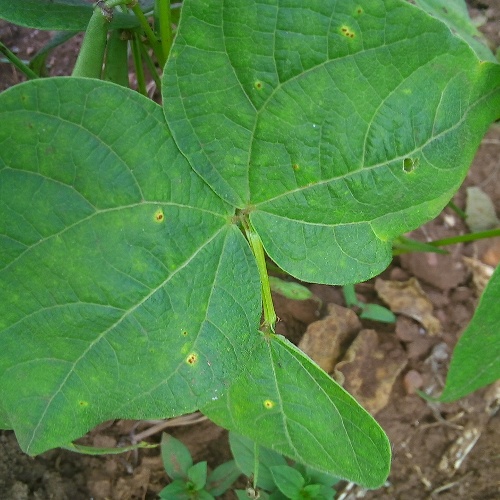
Leaf condition: bean_rust